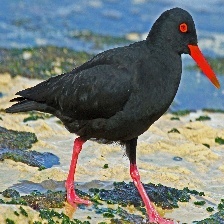
Species: AFRICAN OYSTER CATCHER
Scientific name: HAEMATOPUS MOQUINI
ImageNet parent category: oystercatcher